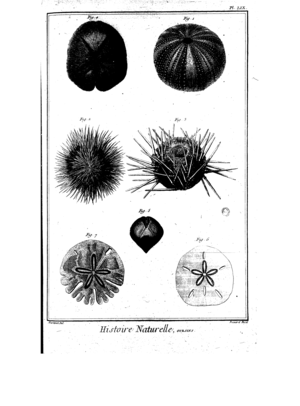
« Red sea urchin 'almost immortal' », BBC News, ‎ 24 novembre 2003
Le terme d’histoire naturelle est apparu en français au XVIᵉ siècle pour désigner les livres décrivant les objets de la nature. Au XXIᵉ siècle, le Muséum national d'histoire naturelle propose une définition du terme histoire naturelle :
Les échinodermes forment un embranchement d'animaux marins benthiques présents à toutes les profondeurs océaniques, et dont les premières traces fossiles remontent au Cambrien.